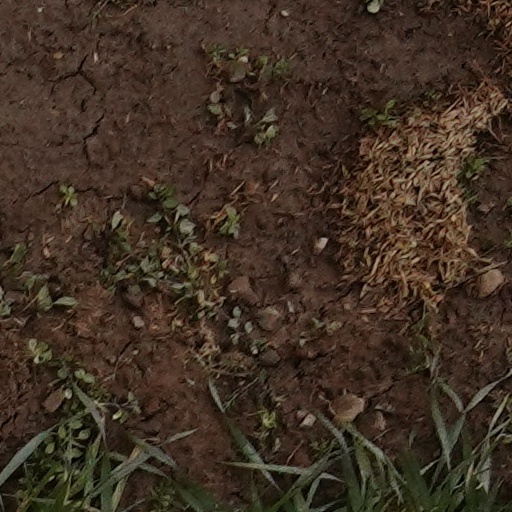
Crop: wheat